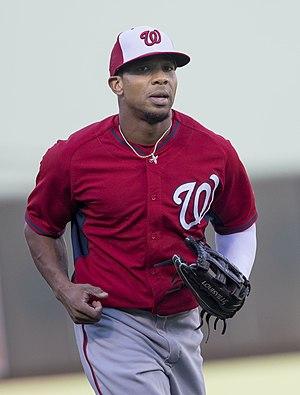
Ben Daniel Revere est un voltigeur de centre des Angels de Los Angeles de la Ligue majeure de baseball.